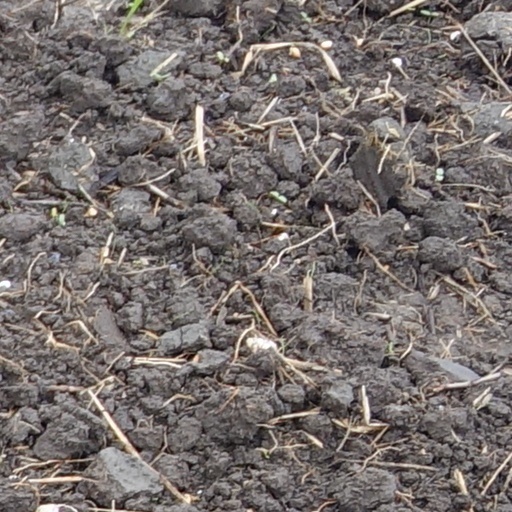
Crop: wheat